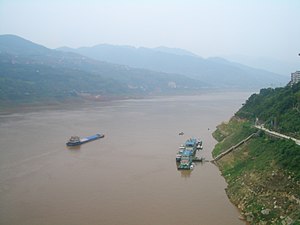
Enshi
Udsigt over floden Chang Jiang fra Badongbroen.
Enshi er et kinesisk autonomt præfektur for minoritetsfolkene tujia og miao i provinsen Hubei i det centrale Kina. Præfekturet har et areal på 24.111 km², og en befolkning på 3.920.000 mennesker